Talkeetna Formation

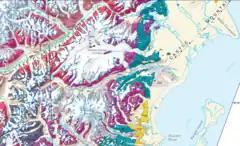
Map of the region around Mount Redoubt; Jtk is the Talkeetna Formation (around the estuary of the Drift River)

The Talkeetna Formation is a geologic formation in Alaska. It preserves fossils dating back to the Early Jurassic period.